Édouard Claparède

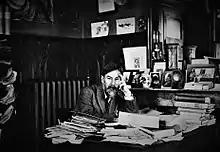

Édouard Claparède (24 March 1873 – 29 September 1940) was a Swiss neurologist, child psychologist, and educator.